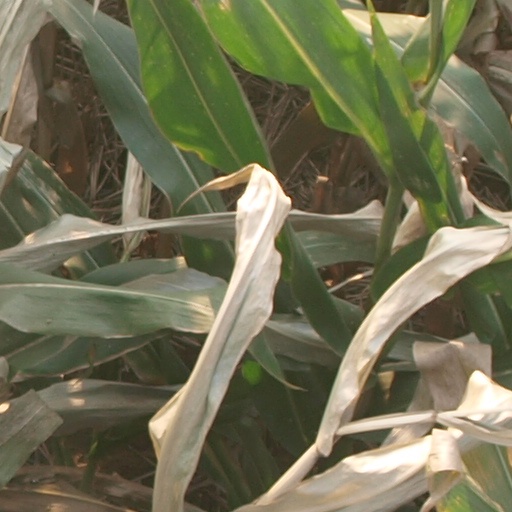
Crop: maize; corn